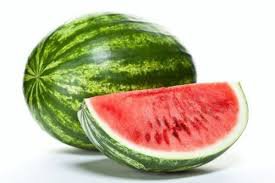
Label: Watermelon